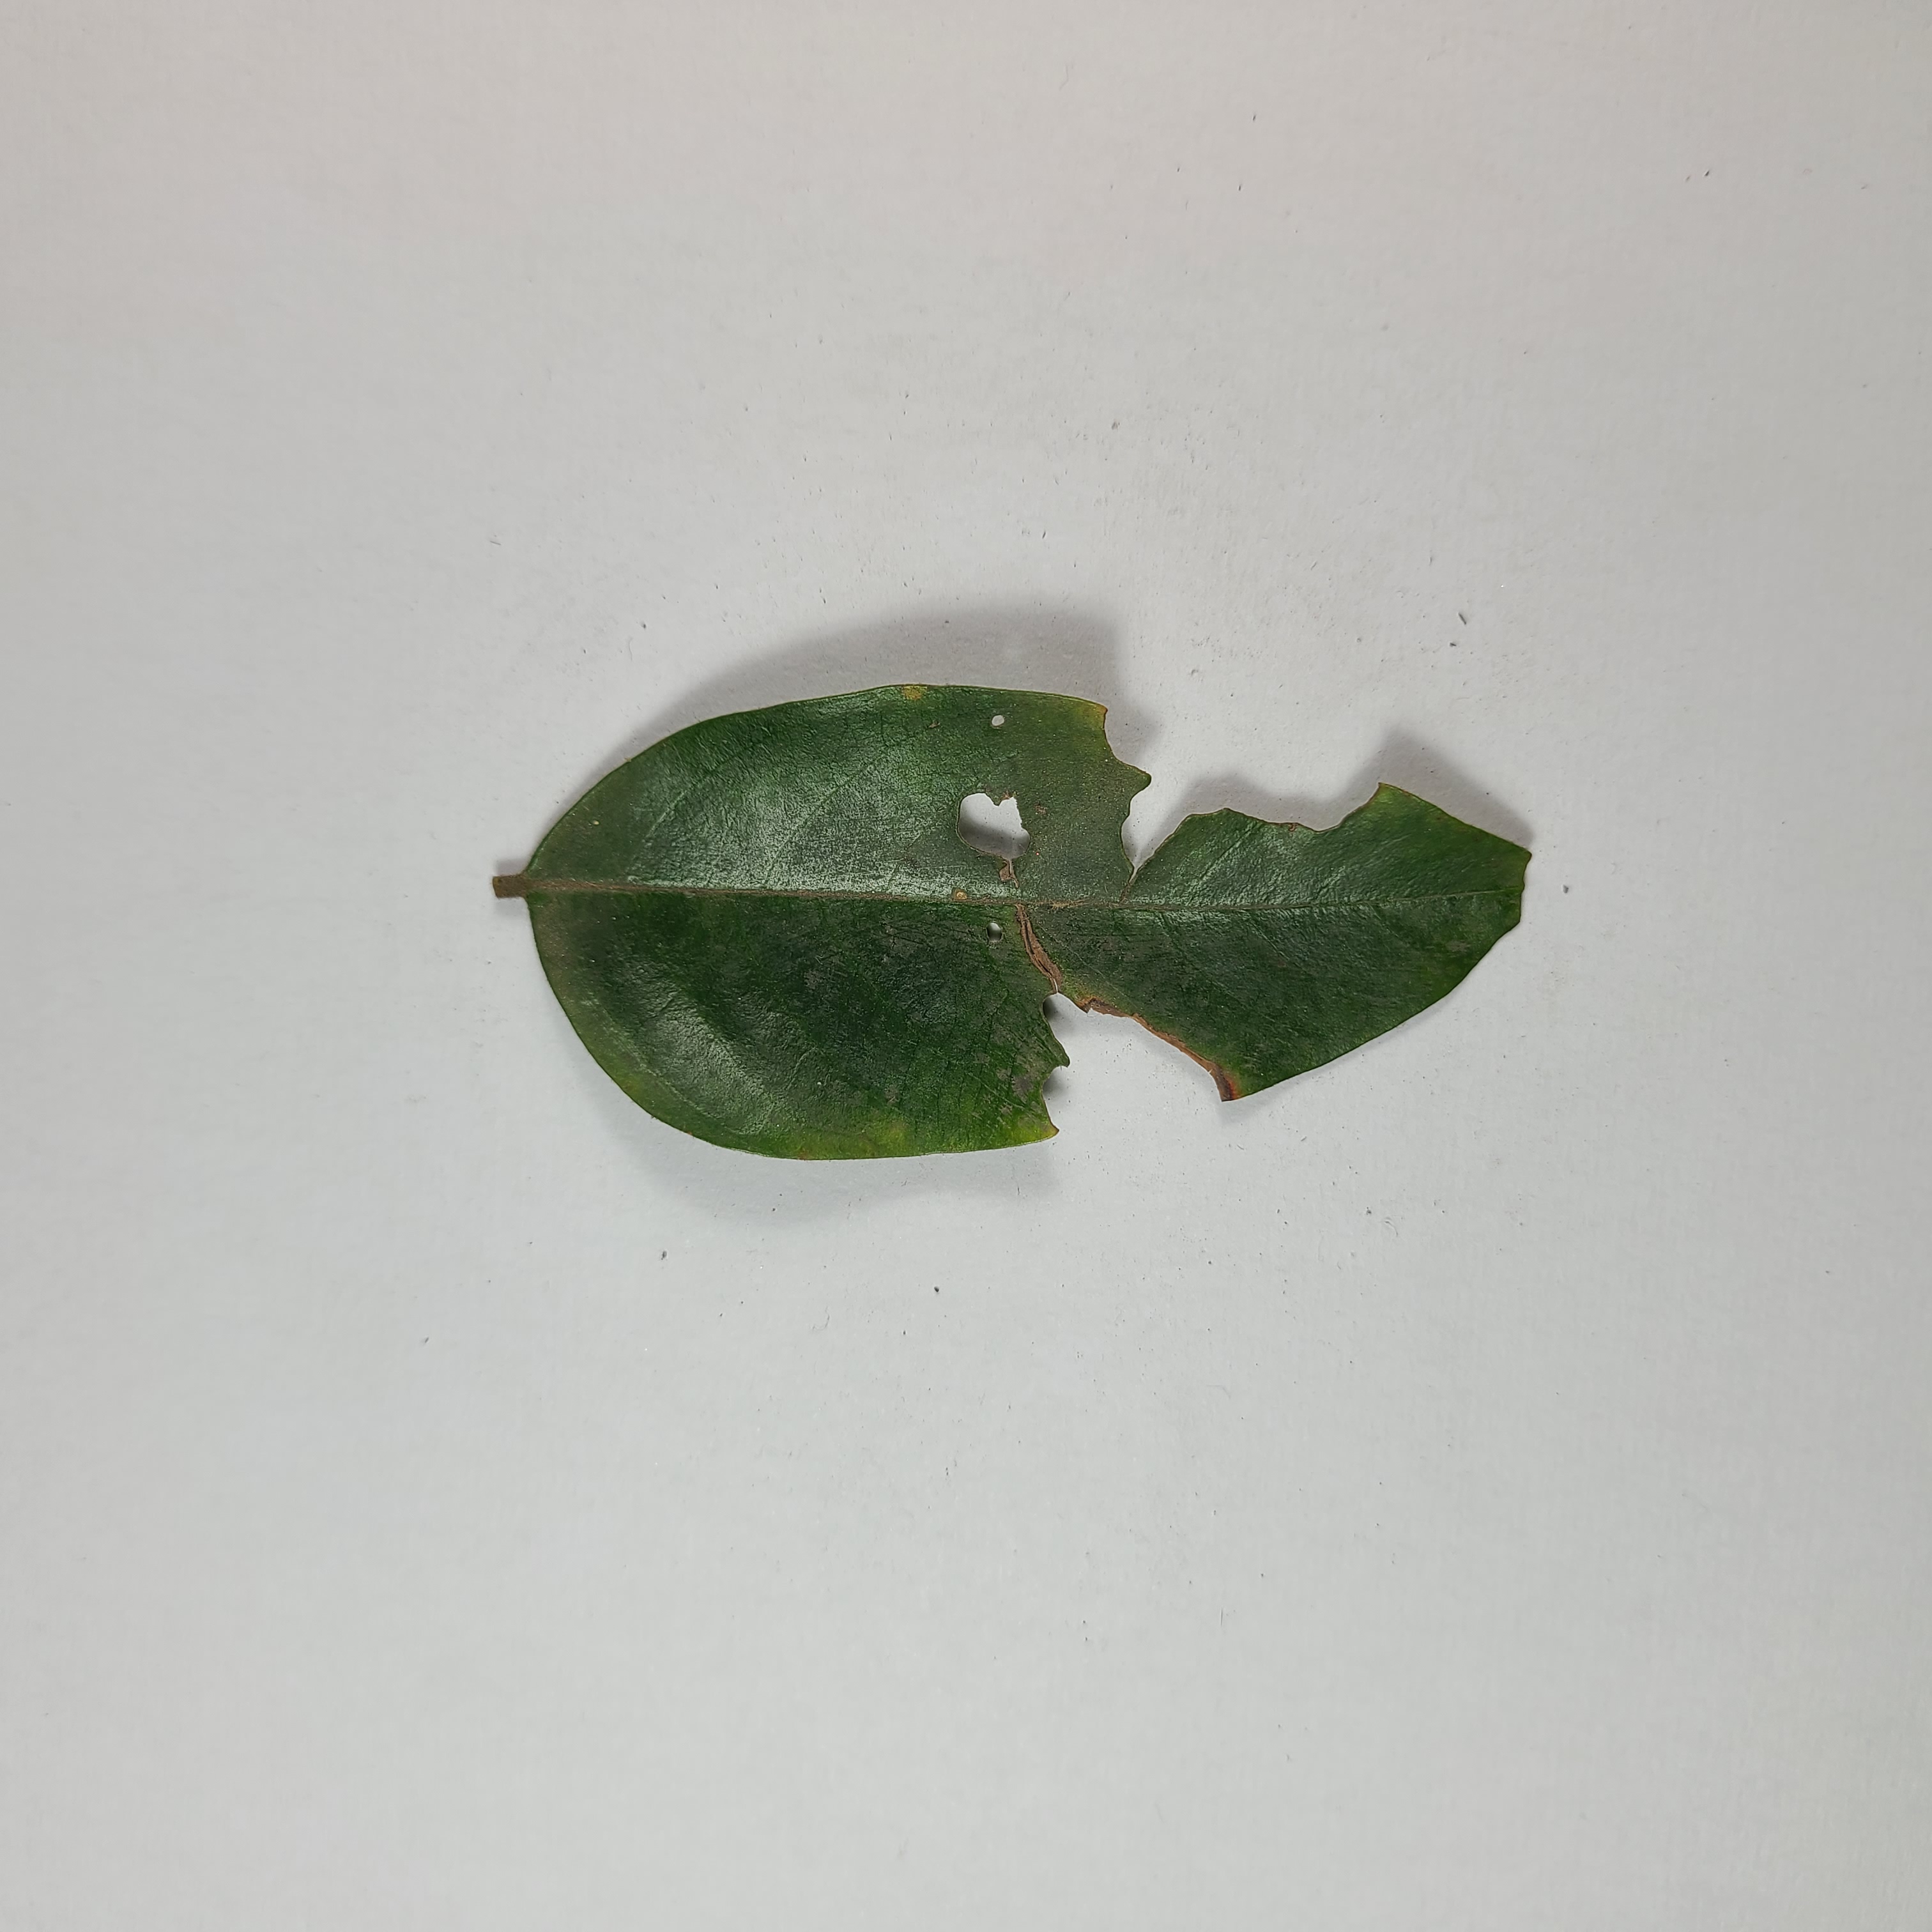
Label: Insect Hole leaves